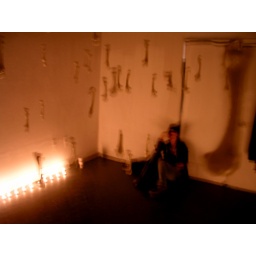
A cute girl in a room filled with bones. It's creepy, but in a hot way.